Frank Sullivan (American football)

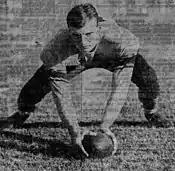
Frank Sullivan, 1935

Frank Joseph Sullivan (August 16, 1912 – June 14, 1956) was an American football player. A native of Nashville, Tennessee, he attended Father Ryan High School in Nashville and played college football for Loyola in New Orleans. He was selected as the center on Red Grange's All-America team as a senior. He then played professional football in the National Football League (NFL) for the Chicago Bears from 1935 to 1939 and for the Pittsburgh Steelers in 1940. He appeared in 49 NFL games as a center and linebacker. After retiring from football, Sullivan worked for E.I. duPond de Nemour' nitro-cellulose plant in Indiana. He suffered from diabetes and died in 1956 at age 43 after gall bladder surgery.